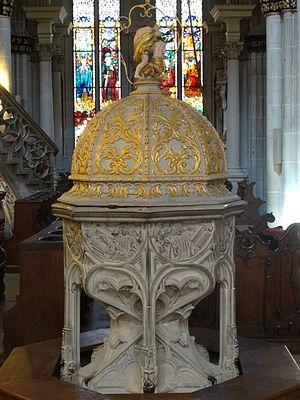
Cathédrale St-Nicolas de Fribourg (Suisse). Fonts baptismaux.
La cathédrale Saint-Nicolas de Fribourg, de style gothique rayonnant, domine le centre de la ville médiévale de Fribourg en Suisse. Elle est construite sur un éperon rocheux surplombant de 50 mètres la rivière Sarine. Dédiée à saint Nicolas, elle est depuis 1924 le siège du diocèse de Lausanne, Genève et Fribourg.